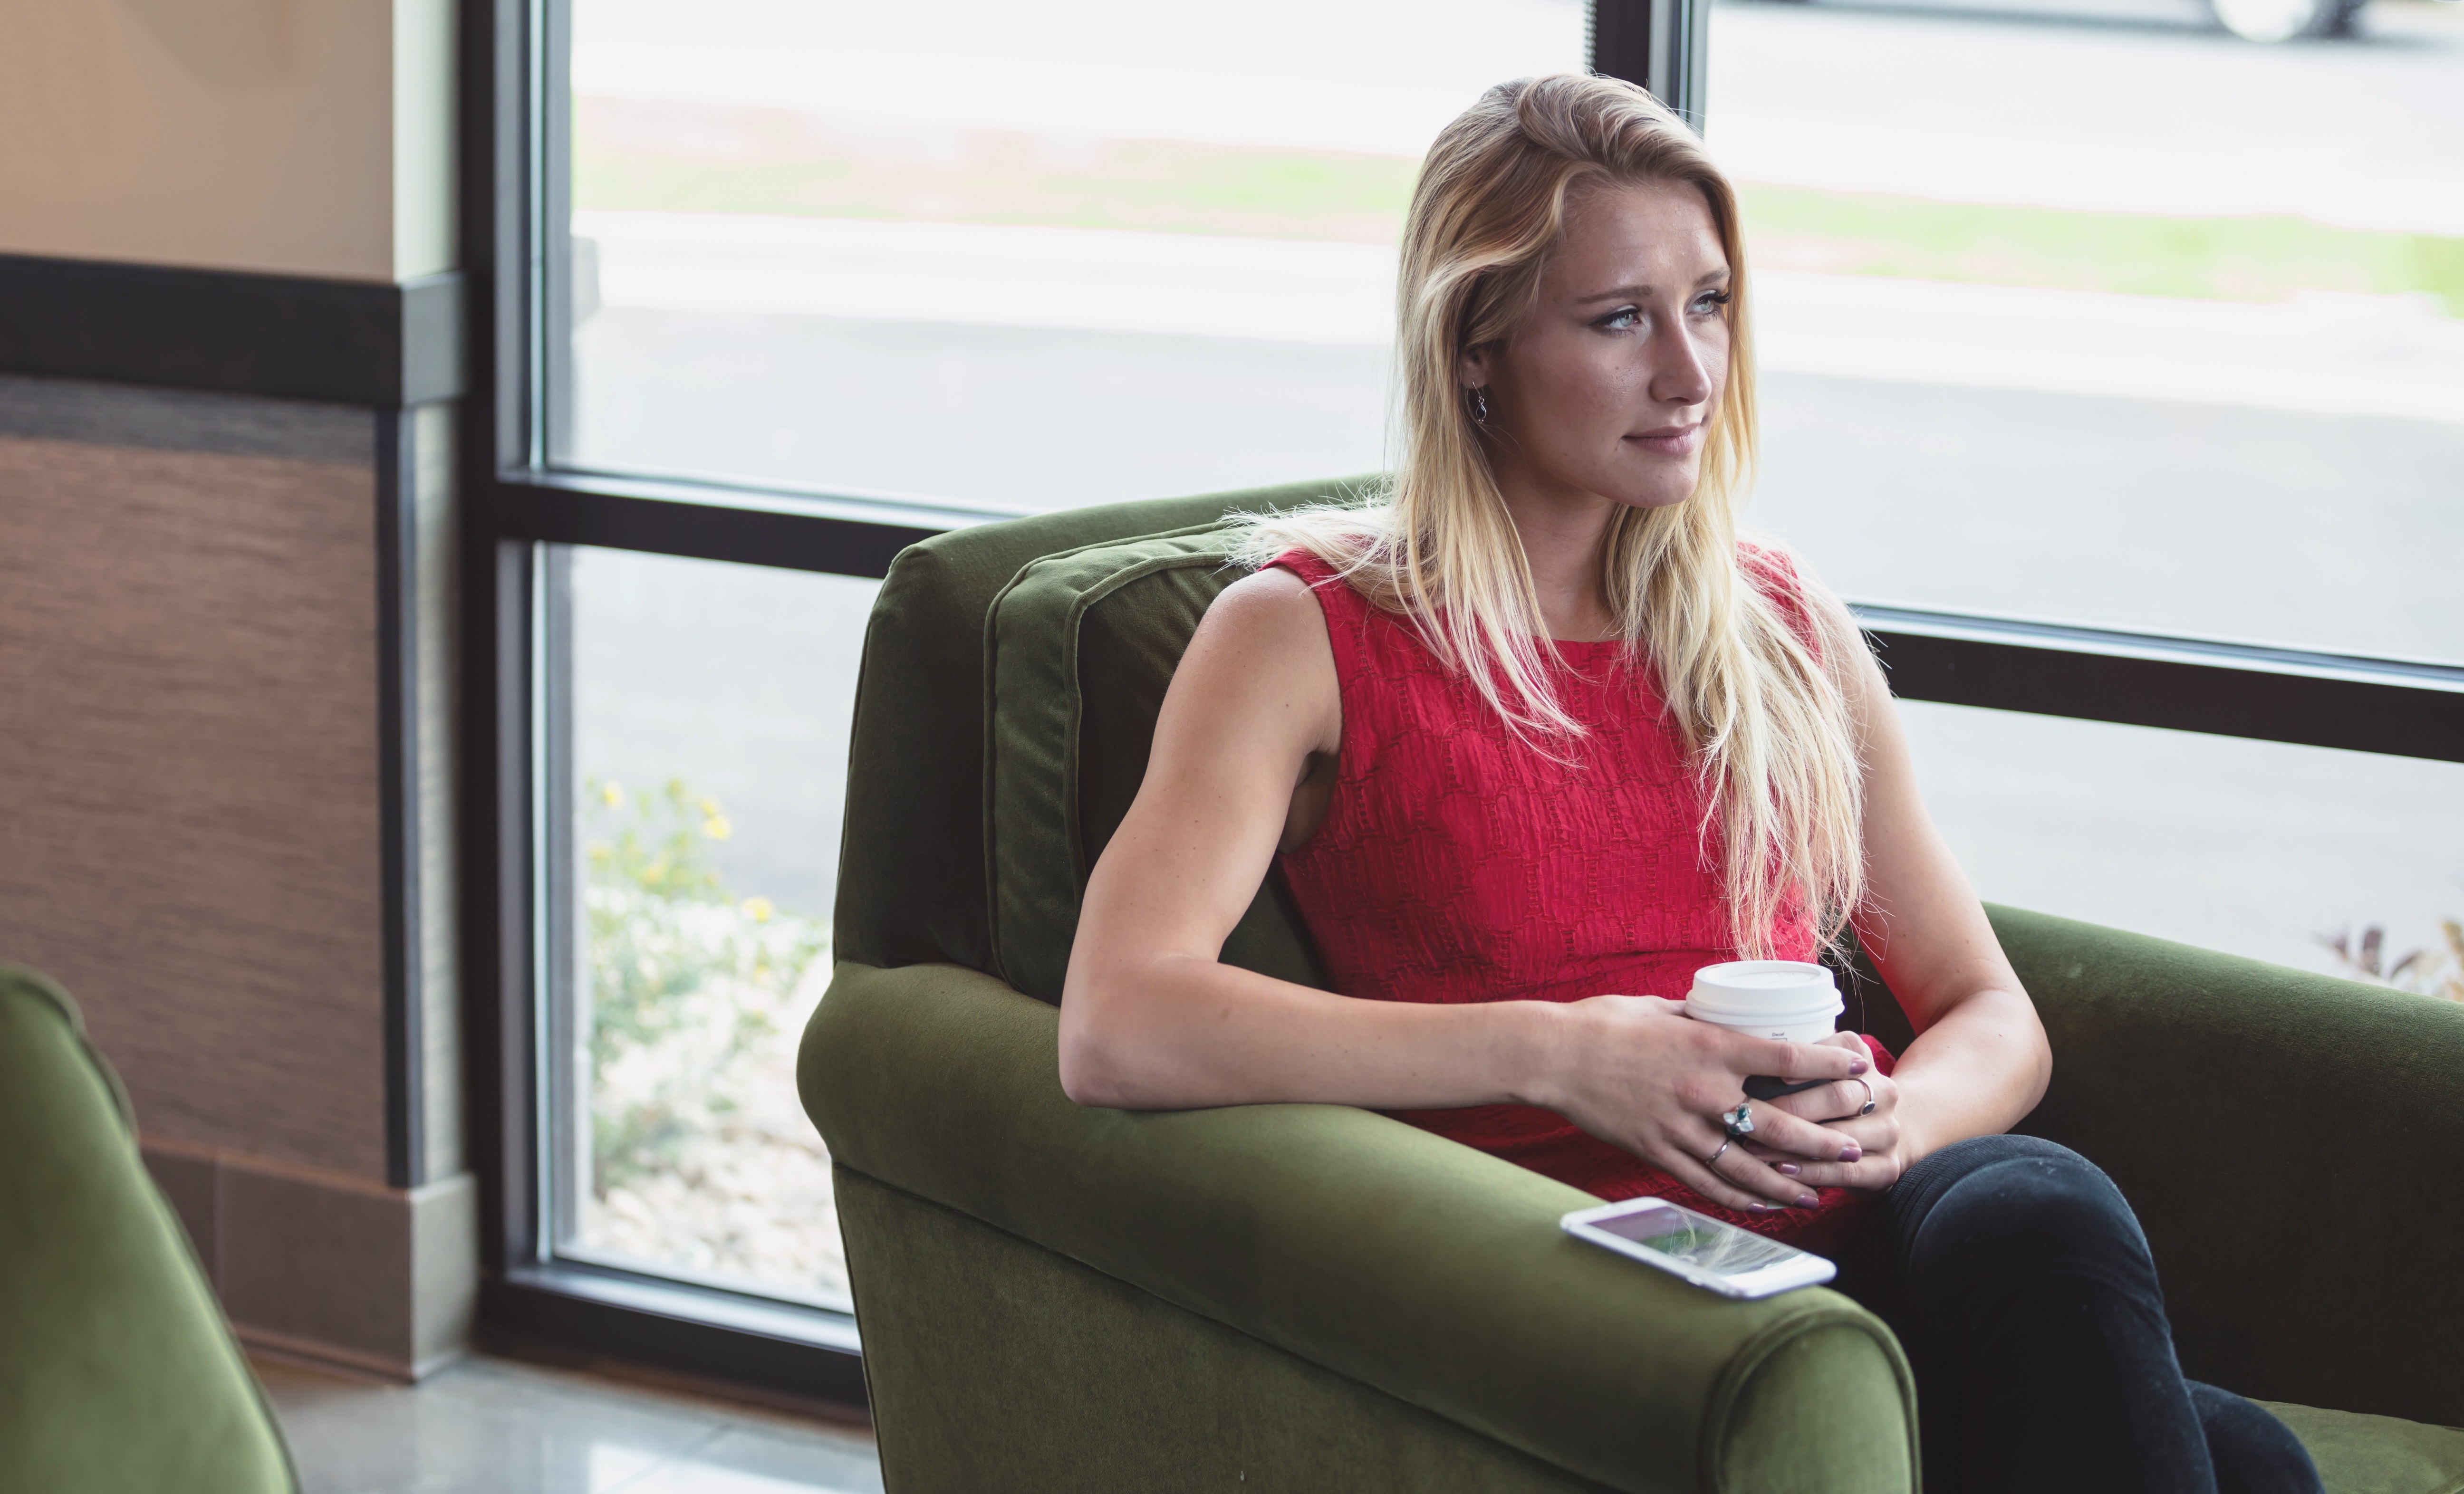
smartphone, person, coffee, woman, chair, driving, looking, female, leg, waiting, phone, sitting, lady, holding, conversation, sit, windows, attractive, adult, business woman, human positions